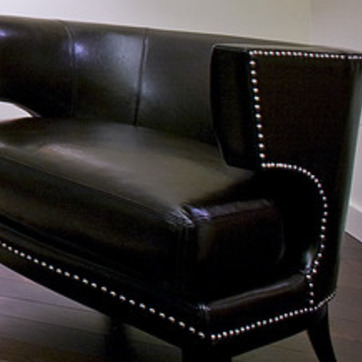
Material: leather